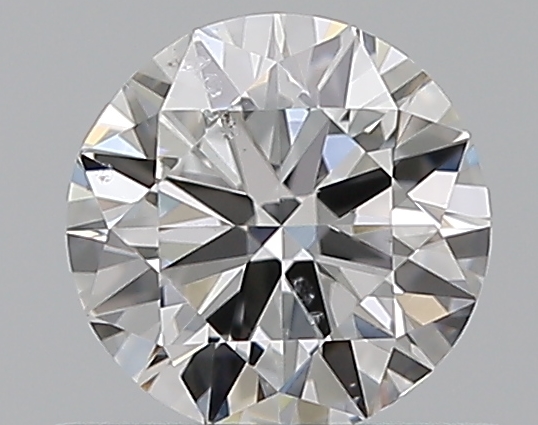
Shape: round
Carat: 0.5
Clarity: SI1
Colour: D
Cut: VG
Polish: EX
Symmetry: VG
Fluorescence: N
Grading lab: GIA
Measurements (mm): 5.04 x 5.1 x 3.08